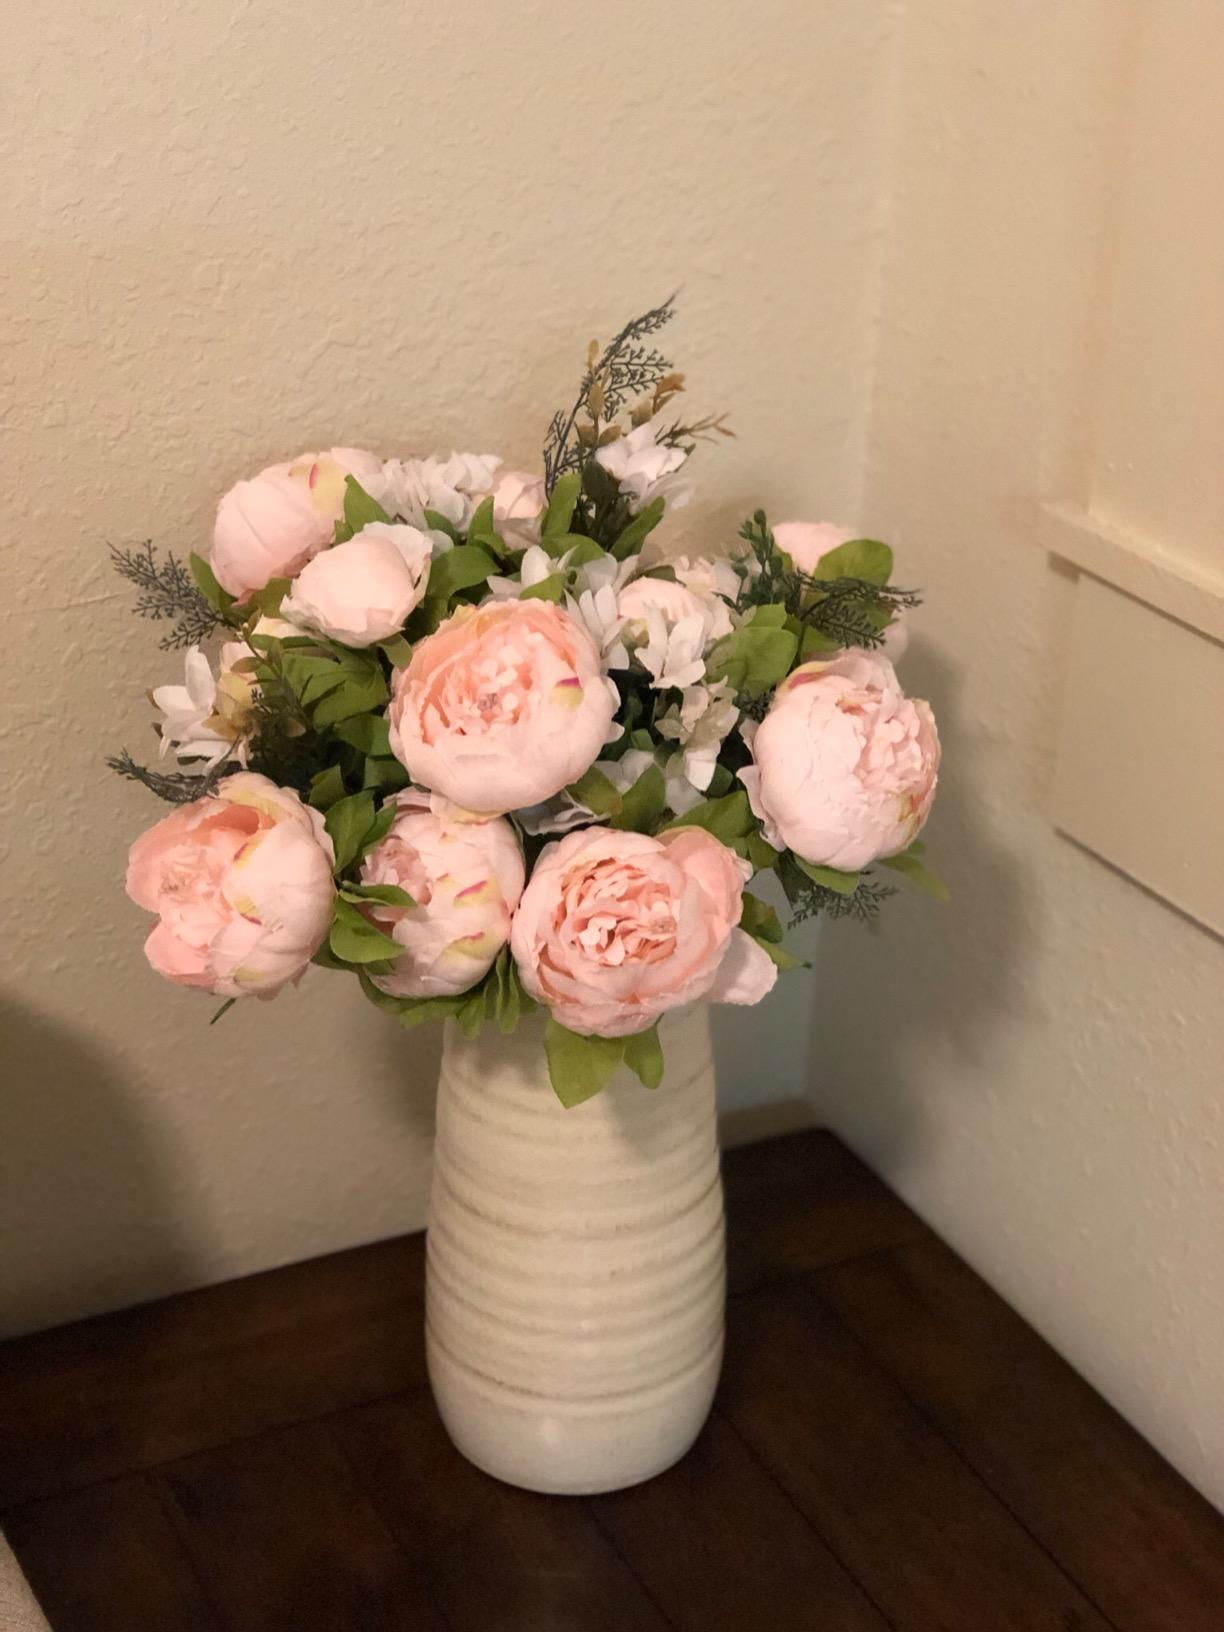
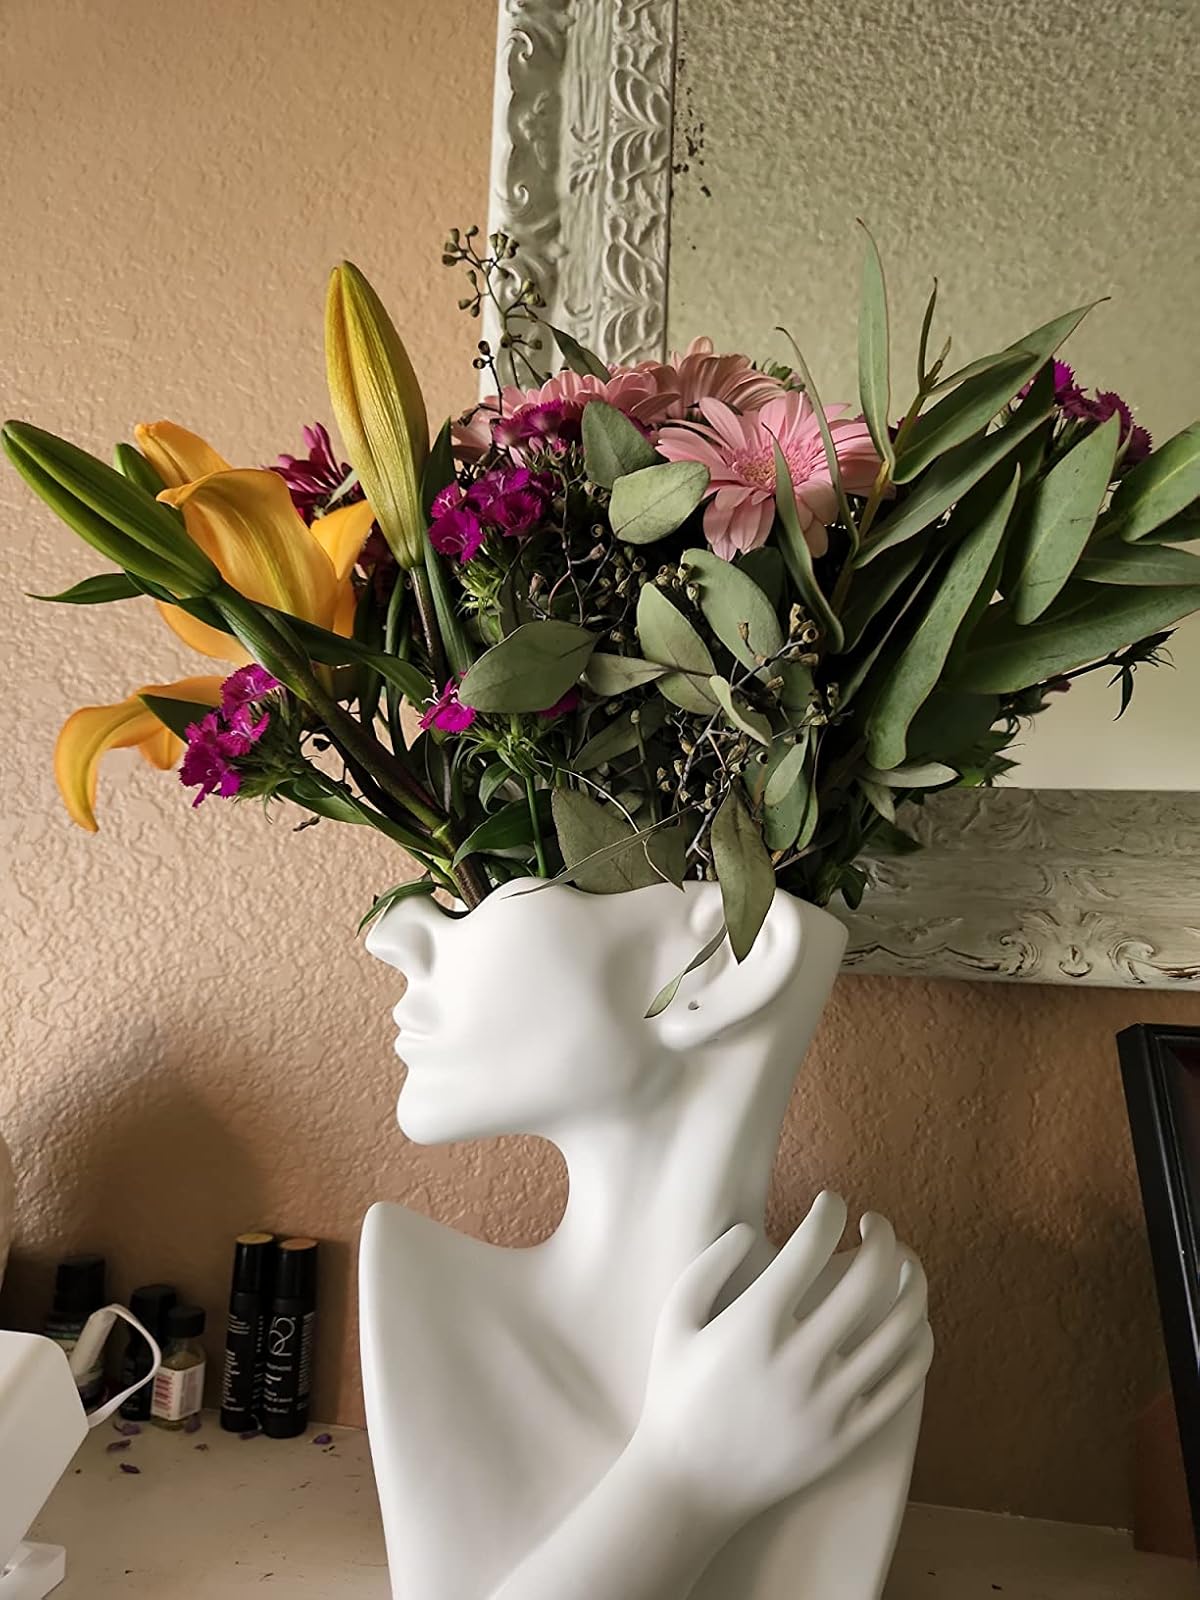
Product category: vase
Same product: no